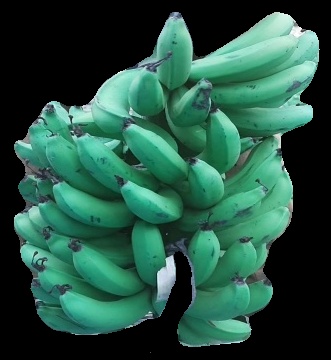
Variety: pachbale
Grade: grade3